Taboo Tuesday (2004)

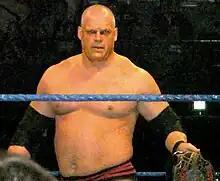
Kane, who faced off against Gene Snitsky at Taboo Tuesday

The other featured preliminary match was between Kane and Gene Snitsky. At Unforgiven, Shawn Michaels defeated Kane in a no disqualification match. On the September 13 episode of "Raw", Kane demanded that Raw General Manager Eric Bischoff give him a rematch against Michaels, but Bischoff refused to do so as Michaels was preoccupied with appearing in Chris Jericho's interview segment, "The Highlight Reel". Bischoff, however, scheduled Kane in a no disqualification match against an opponent of Bischoff's choice. Kane's opponent was revealed to be Gene Snistky. During the match, Kane's wife, Lita, who was pregnant in the storyline, entered the ring. This led to Kane accidentally falling on top of her after Snitsky hit Kane with a steel chair, ending the match in a draw. Trainers and emergency medical technicians rushed to the scene and took Lita away in an ambulance for medical attention. On the September 20 episode of "Raw", Kane was informed by doctors that Lita suffered a scripted miscarriage following the events of the previous week. On the September 27 episode of "Raw", in an interview with Todd Grisham, Kane informed Grisham that he sought revenge against Snitsky for his actions. On the October 4 episode of "Raw", Lita gave her first interview since the miscarriage and revealed that she and Kane would get payback against Snitsky. During the same episode, Snitsky was interviewed by Raw commentator Jim Ross and told Ross that the death of the couple's unborn child was not his fault. Kane interrupted the interview segment, but Snitsky attacked Kane with a lead pipe in self-defense. This led Bischoff to announce a Weapon of Choice match for Taboo Tuesday, where fans would be able to vote on whether a lead pipe, a steel chain, or a steel chair would be legal for use in the match.